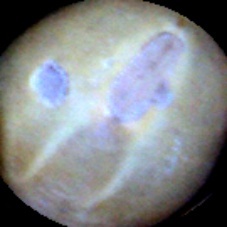
Label: Skin-damaged